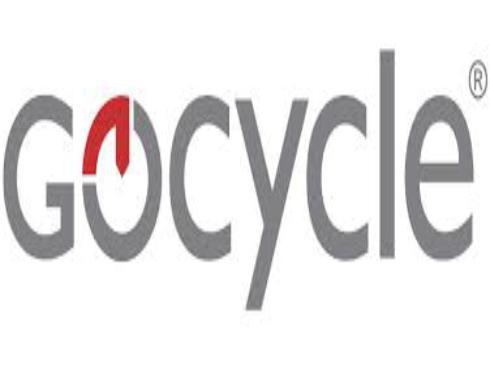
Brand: gocycle
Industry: Transportation